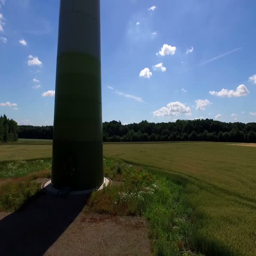
a wind turbine filmed by a drone